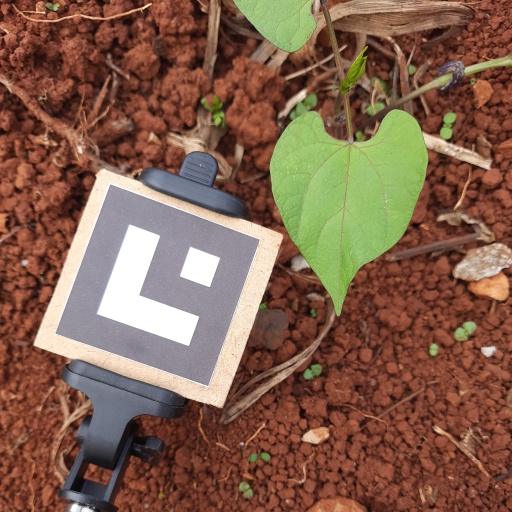
Observations: wavy surface, no eating holes, under cloudy sky